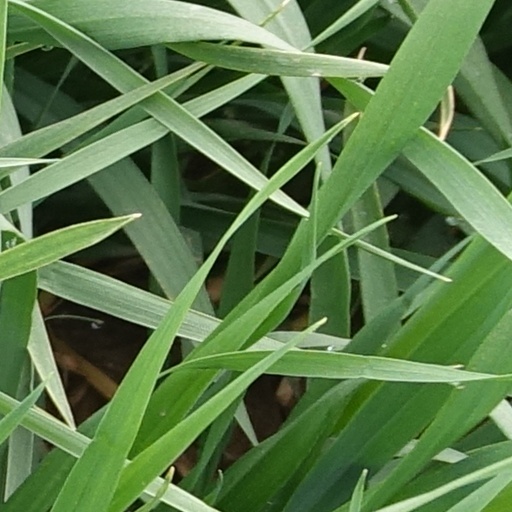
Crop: wheat